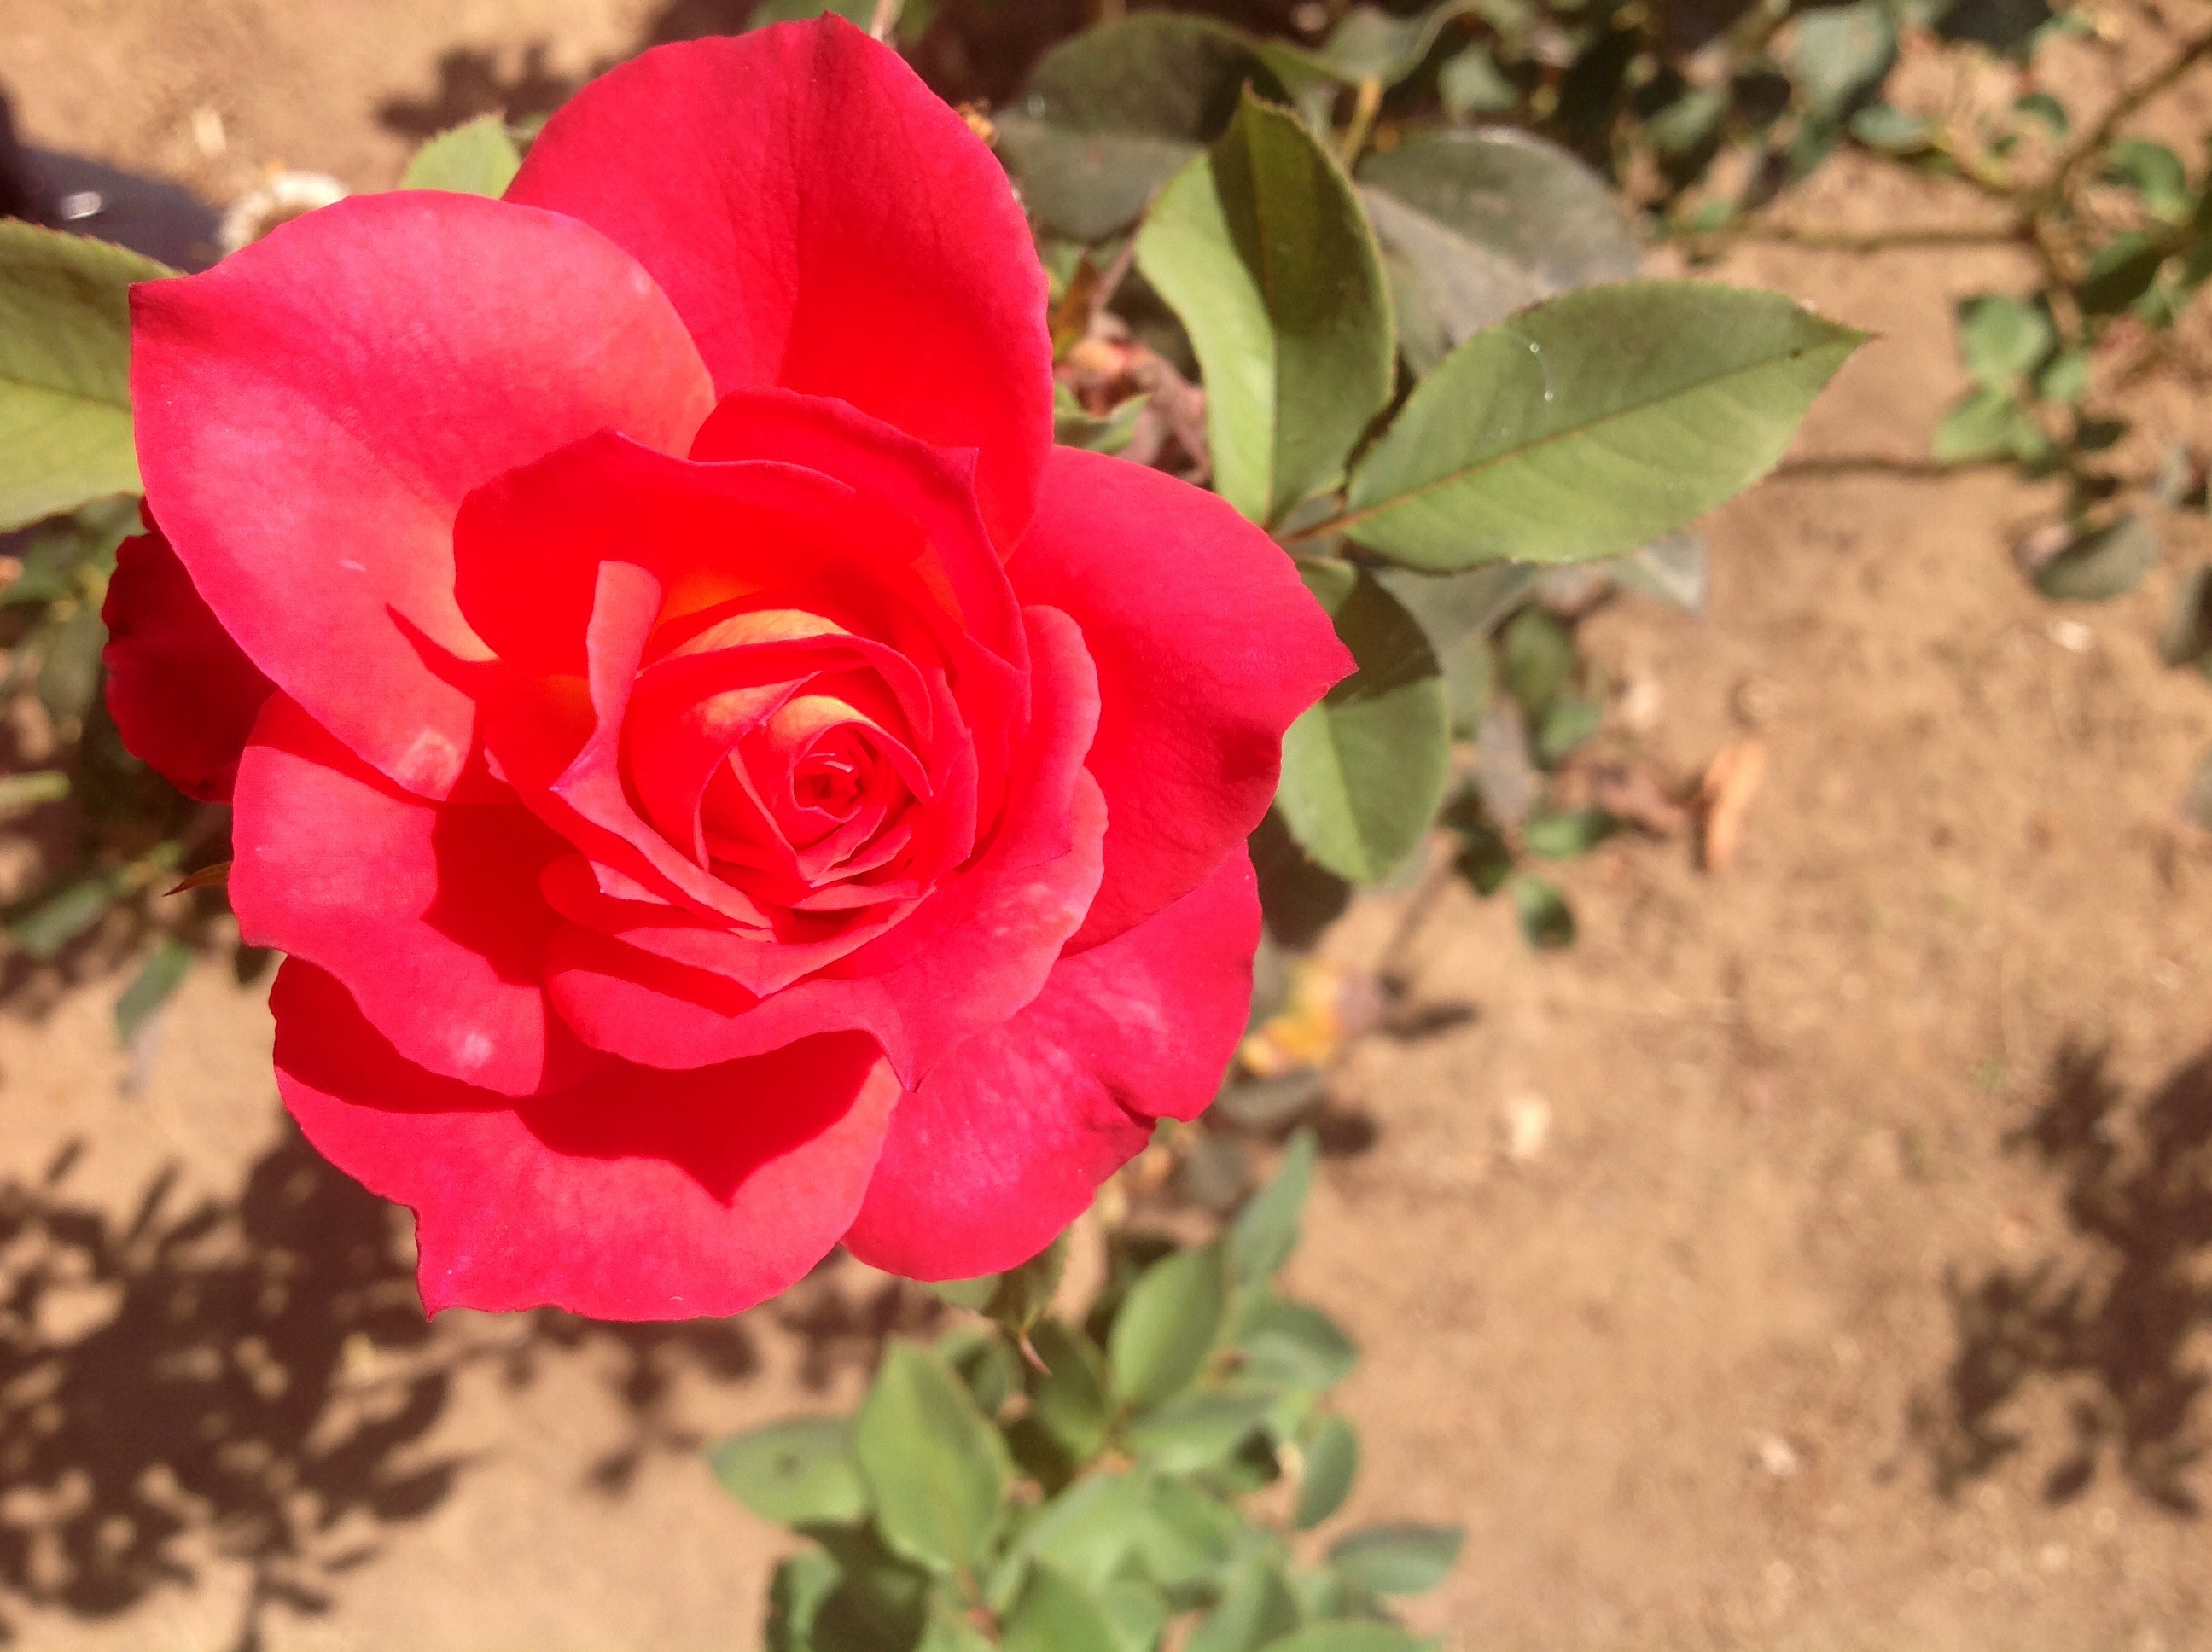
plant, flower, petal, rose, flora, floribunda, flowering plant, garden roses, rose family, land plant, rosa centifolia